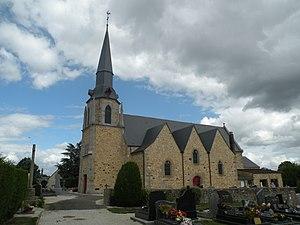
Église Notre-Dame de Combourtillé.Brezhoneg: Iliz Komorzhel.
Combourtillé est une commune française située dans le département d'Ille-et-Vilaine en Région Bretagne. Elle comptait 611 habitants en 2017.